Idabel Armory

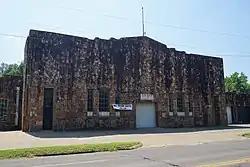

The Idabel Armory in Idabel, Oklahoma was built in 1936 as a Works Progress Administration (WPA) project. It was listed on the National Register of Historic Places in 1988.